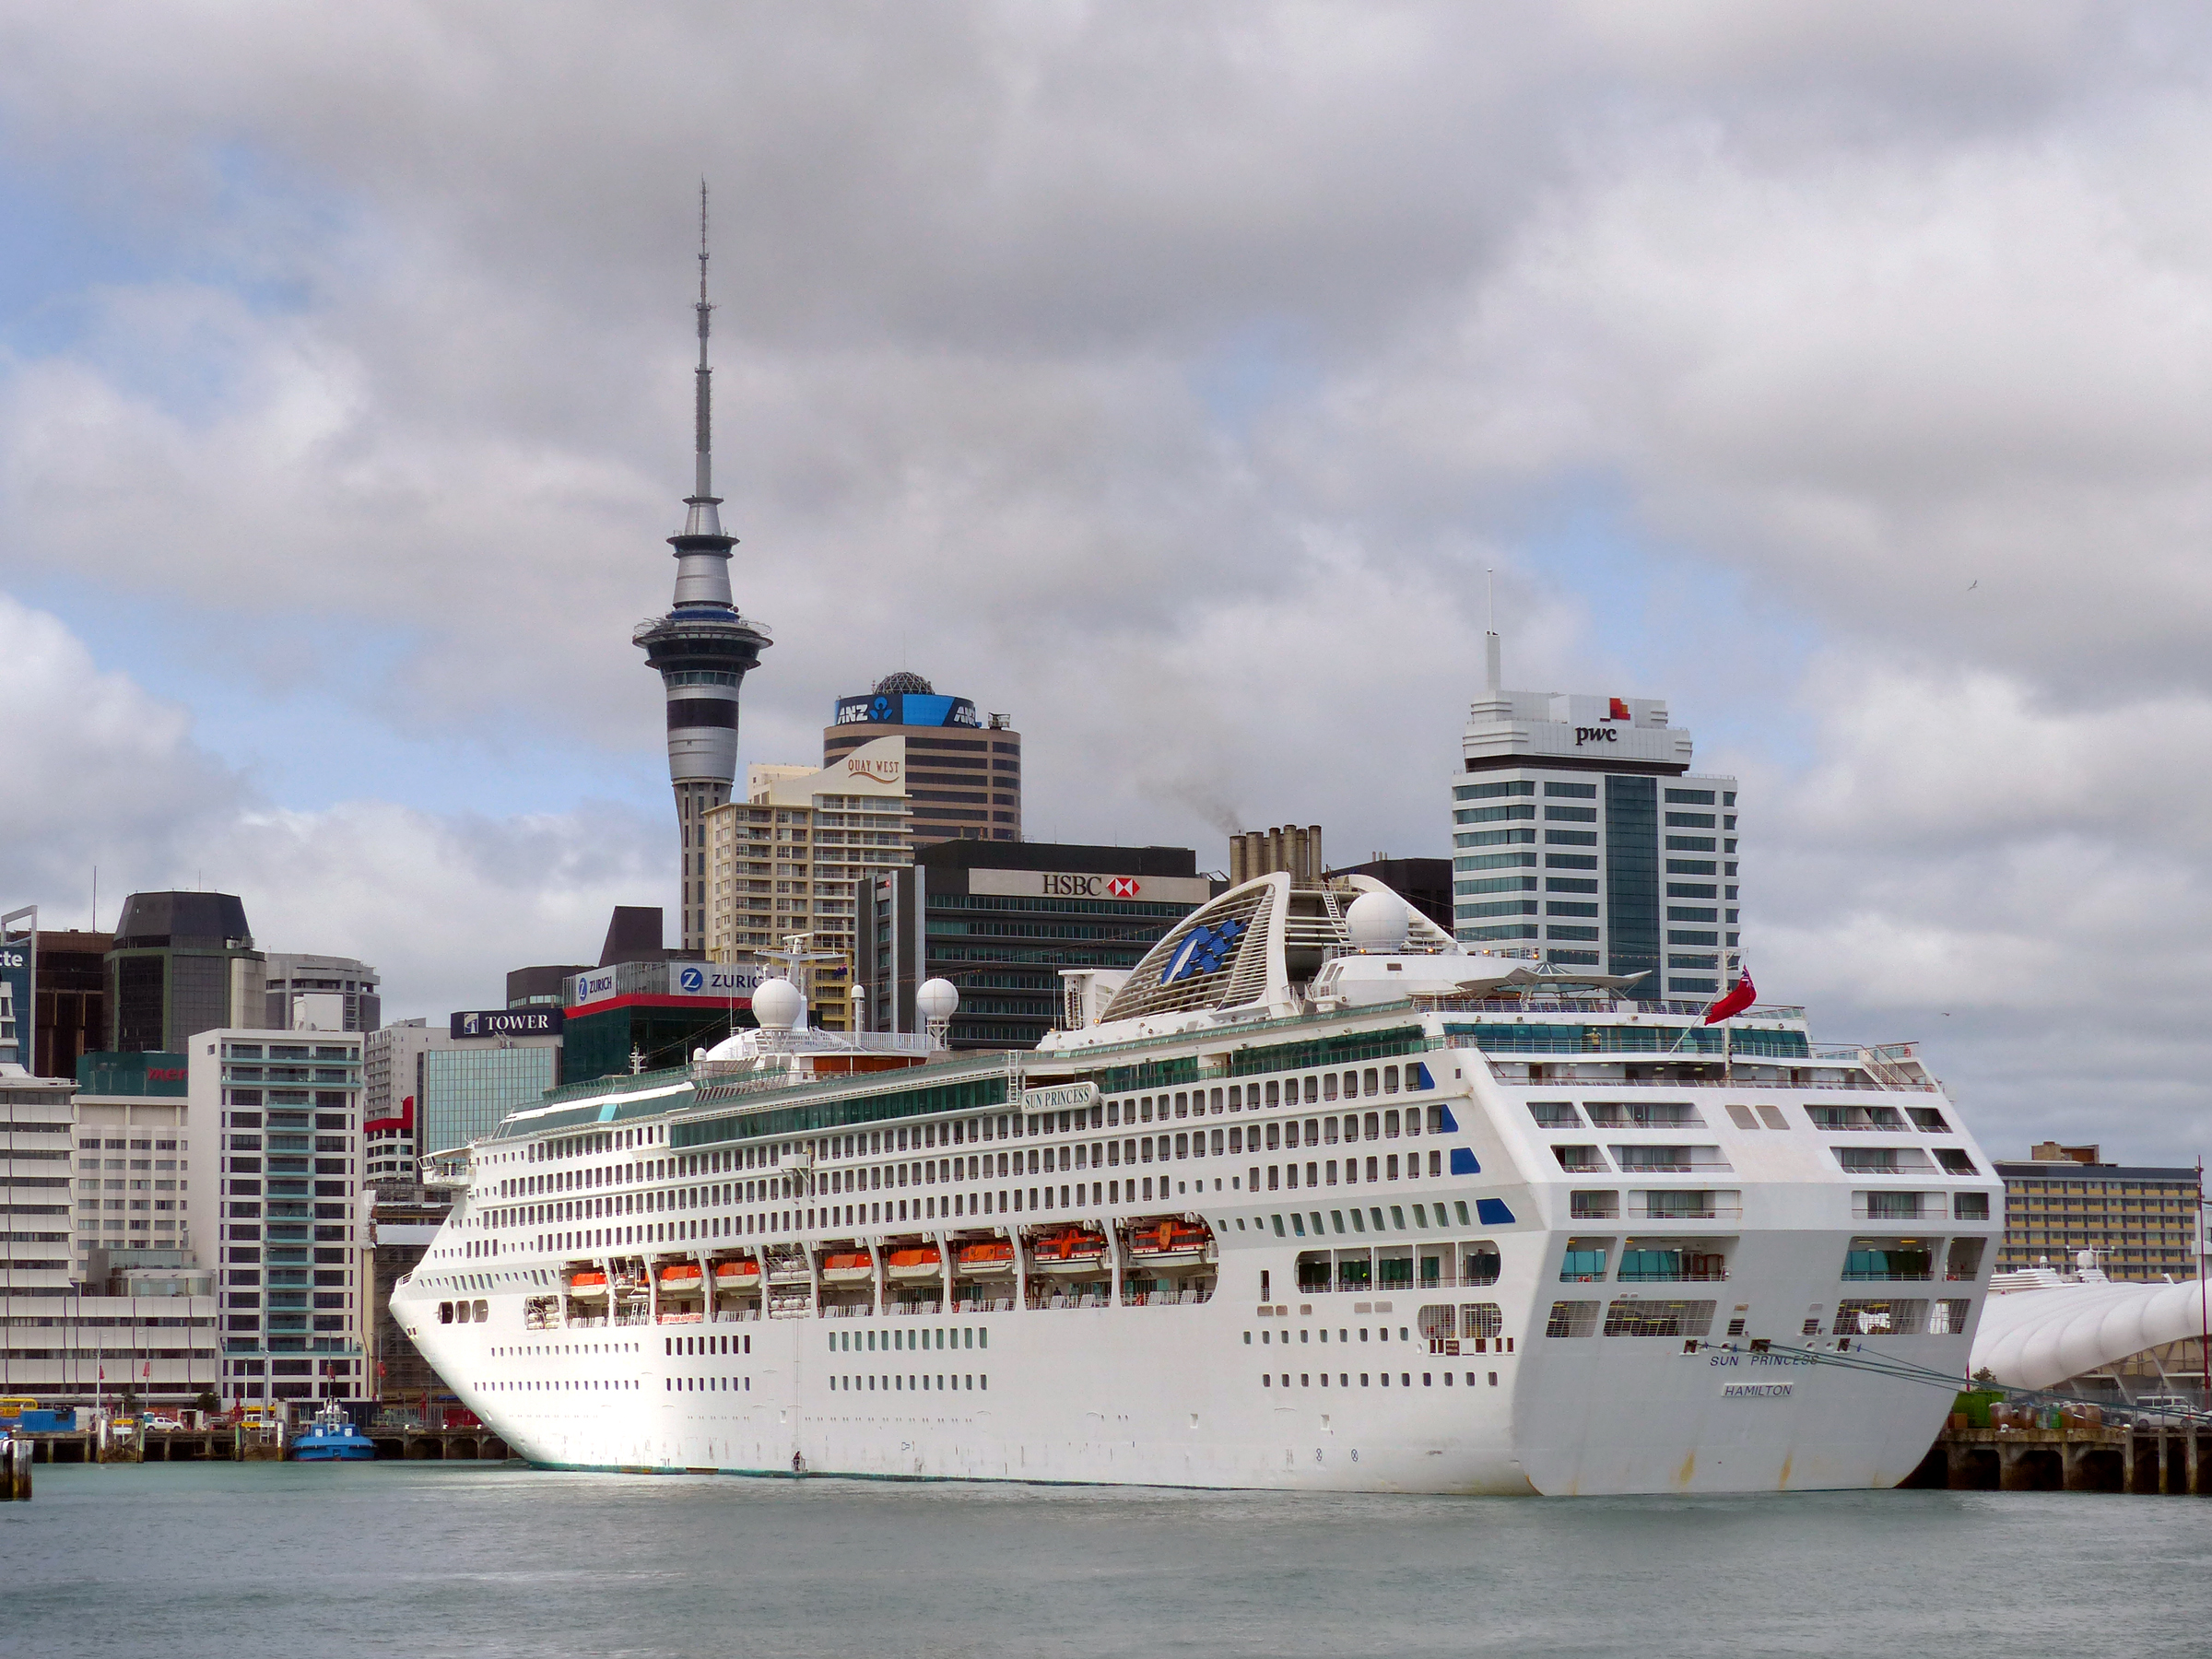
sea, ship, oceanliner, vehicle, harbor, cargo ship, ferry, publicdomain, shipping, bridgecamera, sunprincess, auckland, cruiseships, watercraft, panasonicdmcfz200, liner, princesscruisesline, theloveboat, cruise ship, container ship, motor ship, passenger ship, freight transport, ocean liner